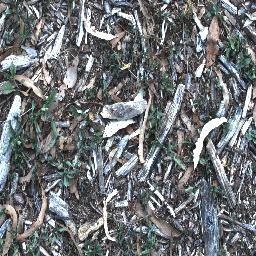
Label: negative